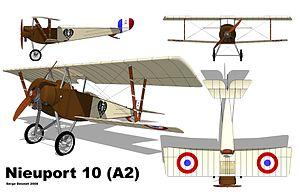
Plan 3 vues du Nieuport 10 A2